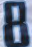
Number: 8